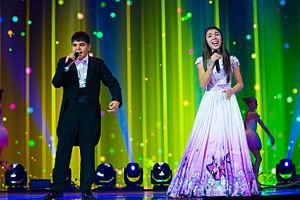
La Bulgarie participe au Concours Eurovision de la chanson junior depuis 2007.